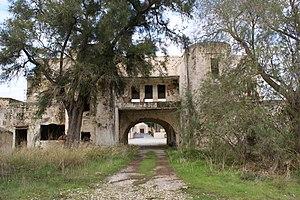
Centre administratif historique de la puissance occupante italienne de 1936 à 1943 à Linopotis sur l'île grecque de Kos. Au fond, l'église d'Agios Pavlos (Αγίος Παυλος).